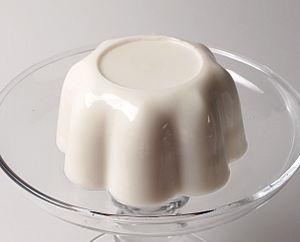
Le blanc-manger est un entremets sucré ou salé, à base de lait aromatisé et épaissi avec du riz, de la fécule de pomme de terre ou de maïs, qui se présente comme un flan et qui doit son nom à sa parfaite blancheur. Il se distingue de la panna cotta, à base de crème et de gélatine. Dans la pratique, il est fréquent que les deux terminologies soient confondues, et beaucoup de recettes empruntent à l'un et à l'autre de ces entremets.